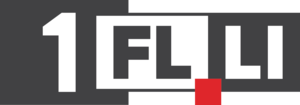
1FLTV est l'unique chaîne de télévision liechtensteinoise à avoir reçu une concession de la part des autorités locales.